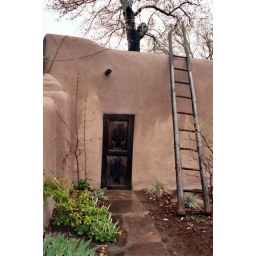
A single door and a pole ladder in Taos, New Mexico